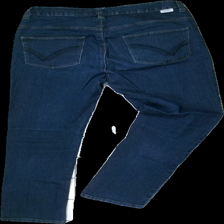
View: back
Type: Jeans
Category: Ladies
Brand: Mingeljeans
Colors: Blue
Material: 80% cotton, 18% polyester, 2% elastane
Cut: Regular
Size: 38
Season: All
Trend: Denim
Price range: 50-100
Recommended usage: Reuse